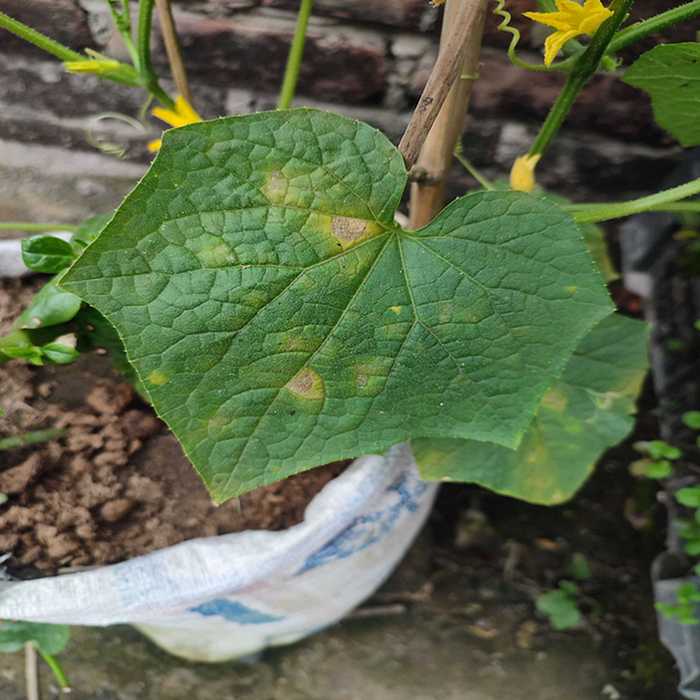
Plant: Cucumber
Label: Downy mildew